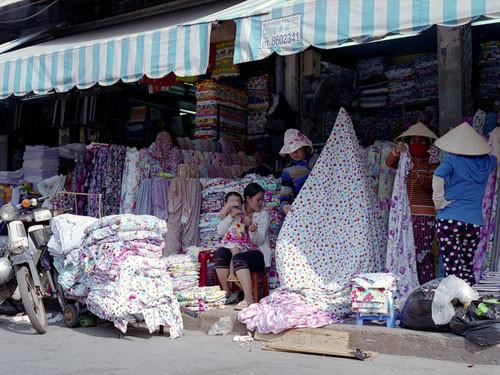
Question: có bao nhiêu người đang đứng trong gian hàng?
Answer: có năm người